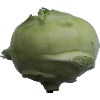
Label: kohlrabi